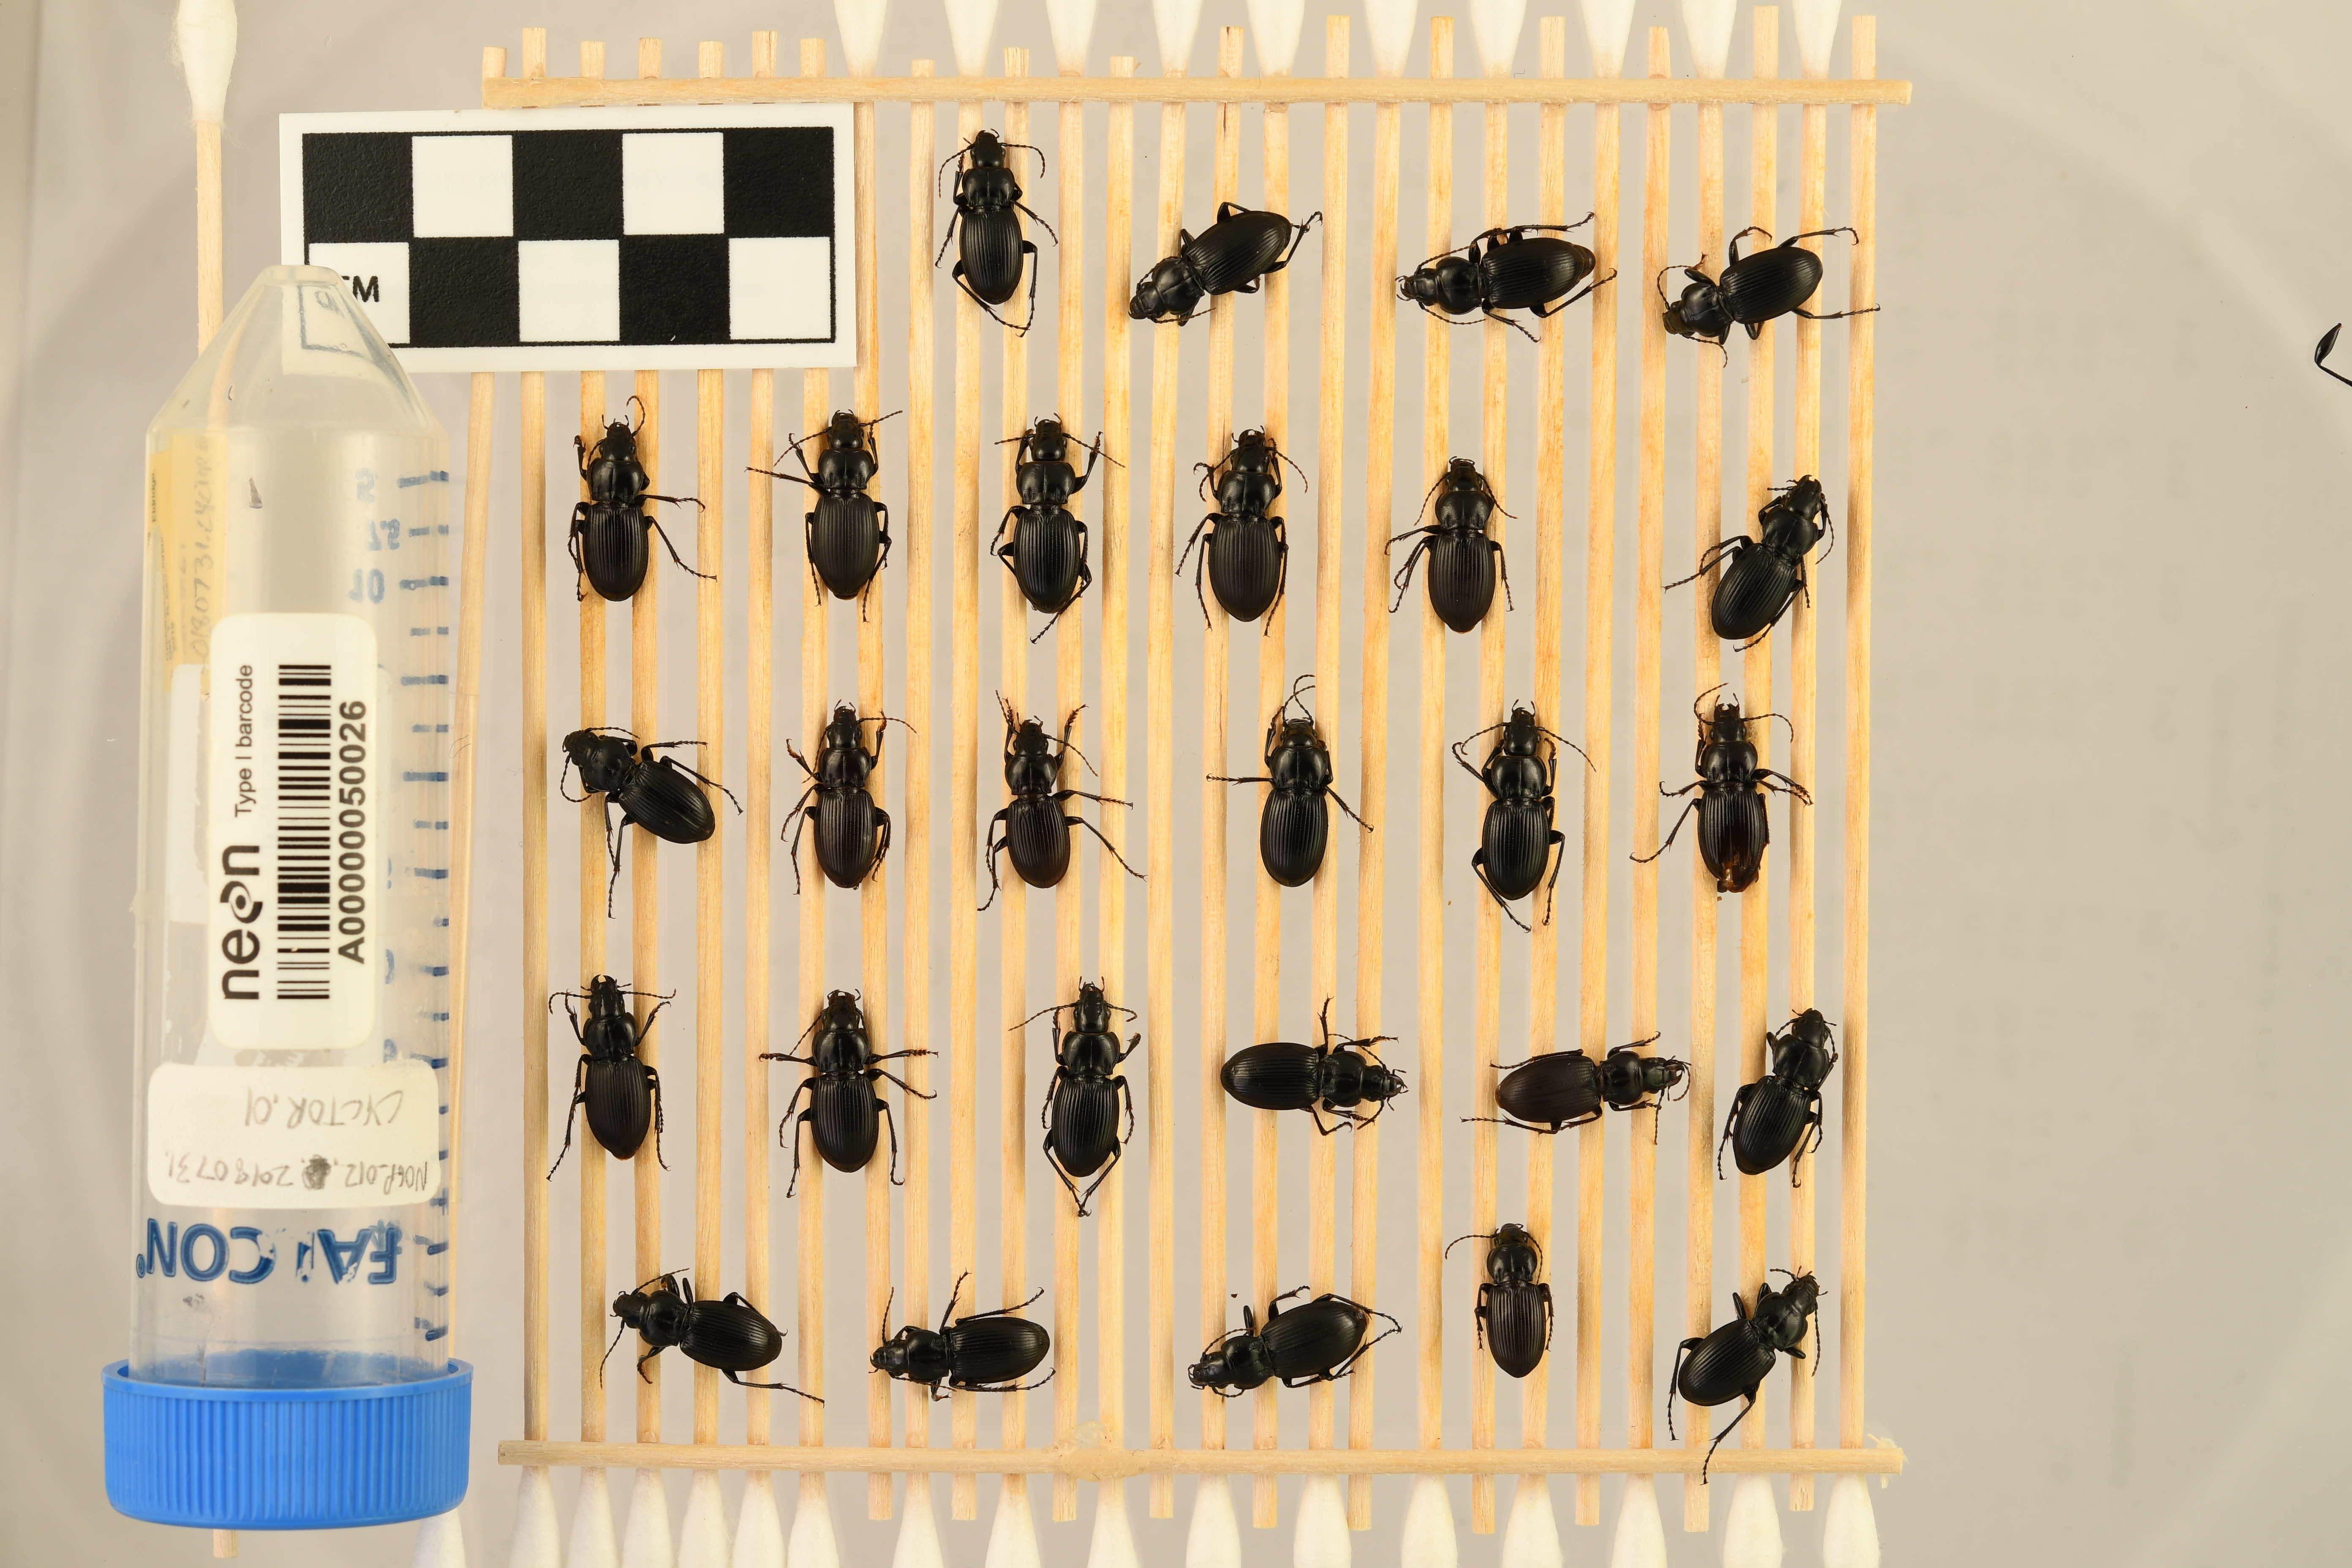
Cyclotrachelus torvus — Northern Great Plains Research Laboratory NEON, plot NOGP_012. Beetle 1, ElytraLength: 0.9076 cm (lying flat: Yes)

Cyclotrachelus torvus — Northern Great Plains Research Laboratory NEON, plot NOGP_012. Beetle 1, ElytraWidth: 0.5131 cm (lying flat: Yes)

Cyclotrachelus torvus — Northern Great Plains Research Laboratory NEON, plot NOGP_012. Beetle 2, ElytraLength: 0.9718 cm (lying flat: Yes)

Cyclotrachelus torvus — Northern Great Plains Research Laboratory NEON, plot NOGP_012. Beetle 2, ElytraWidth: 0.5549 cm (lying flat: Yes)

Cyclotrachelus torvus — Northern Great Plains Research Laboratory NEON, plot NOGP_012. Beetle 3, ElytraLength: 0.9646 cm (lying flat: Yes)

Cyclotrachelus torvus — Northern Great Plains Research Laboratory NEON, plot NOGP_012. Beetle 3, ElytraWidth: 0.558 cm (lying flat: Yes)

Cyclotrachelus torvus — Northern Great Plains Research Laboratory NEON, plot NOGP_012. Beetle 4, ElytraLength: 0.9707 cm (lying flat: Yes)

Cyclotrachelus torvus — Northern Great Plains Research Laboratory NEON, plot NOGP_012. Beetle 4, ElytraWidth: 0.5505 cm (lying flat: Yes)

Cyclotrachelus torvus — Northern Great Plains Research Laboratory NEON, plot NOGP_012. Beetle 5, ElytraLength: 0.9167 cm (lying flat: Yes)

Cyclotrachelus torvus — Northern Great Plains Research Laboratory NEON, plot NOGP_012. Beetle 5, ElytraWidth: 0.5477 cm (lying flat: Yes)

Cyclotrachelus torvus — Northern Great Plains Research Laboratory NEON, plot NOGP_012. Beetle 6, ElytraLength: 0.9644 cm (lying flat: Yes)

Cyclotrachelus torvus — Northern Great Plains Research Laboratory NEON, plot NOGP_012. Beetle 6, ElytraWidth: 0.5476 cm (lying flat: Yes)

Cyclotrachelus torvus — Northern Great Plains Research Laboratory NEON, plot NOGP_012. Beetle 7, ElytraLength: 0.9524 cm (lying flat: Yes)

Cyclotrachelus torvus — Northern Great Plains Research Laboratory NEON, plot NOGP_012. Beetle 7, ElytraWidth: 0.5477 cm (lying flat: Yes)

Cyclotrachelus torvus — Northern Great Plains Research Laboratory NEON, plot NOGP_012. Beetle 8, ElytraLength: 0.9762 cm (lying flat: Yes)

Cyclotrachelus torvus — Northern Great Plains Research Laboratory NEON, plot NOGP_012. Beetle 8, ElytraWidth: 0.5714 cm (lying flat: Yes)

Cyclotrachelus torvus — Northern Great Plains Research Laboratory NEON, plot NOGP_012. Beetle 9, ElytraLength: 0.9051 cm (lying flat: Yes)

Cyclotrachelus torvus — Northern Great Plains Research Laboratory NEON, plot NOGP_012. Beetle 9, ElytraWidth: 0.5477 cm (lying flat: Yes)

Cyclotrachelus torvus — Northern Great Plains Research Laboratory NEON, plot NOGP_012. Beetle 10, ElytraLength: 0.9549 cm (lying flat: Yes)

Cyclotrachelus torvus — Northern Great Plains Research Laboratory NEON, plot NOGP_012. Beetle 10, ElytraWidth: 0.5481 cm (lying flat: Yes)

Cyclotrachelus torvus — Northern Great Plains Research Laboratory NEON, plot NOGP_012. Beetle 11, ElytraLength: 0.9443 cm (lying flat: Yes)

Cyclotrachelus torvus — Northern Great Plains Research Laboratory NEON, plot NOGP_012. Beetle 11, ElytraWidth: 0.5218 cm (lying flat: Yes)

Cyclotrachelus torvus — Northern Great Plains Research Laboratory NEON, plot NOGP_012. Beetle 12, ElytraLength: 0.9048 cm (lying flat: Yes)

Cyclotrachelus torvus — Northern Great Plains Research Laboratory NEON, plot NOGP_012. Beetle 12, ElytraWidth: 0.5239 cm (lying flat: Yes)

Cyclotrachelus torvus — Northern Great Plains Research Laboratory NEON, plot NOGP_012. Beetle 13, ElytraLength: 0.8436 cm (lying flat: Yes)

Cyclotrachelus torvus — Northern Great Plains Research Laboratory NEON, plot NOGP_012. Beetle 13, ElytraWidth: 0.5051 cm (lying flat: Yes)

Cyclotrachelus torvus — Northern Great Plains Research Laboratory NEON, plot NOGP_012. Beetle 14, ElytraLength: 0.9098 cm (lying flat: Yes)

Cyclotrachelus torvus — Northern Great Plains Research Laboratory NEON, plot NOGP_012. Beetle 14, ElytraWidth: 0.5497 cm (lying flat: Yes)

Cyclotrachelus torvus — Northern Great Plains Research Laboratory NEON, plot NOGP_012. Beetle 15, ElytraLength: 0.9305 cm (lying flat: Yes)

Cyclotrachelus torvus — Northern Great Plains Research Laboratory NEON, plot NOGP_012. Beetle 15, ElytraWidth: 0.5719 cm (lying flat: Yes)

Cyclotrachelus torvus — Northern Great Plains Research Laboratory NEON, plot NOGP_012. Beetle 16, ElytraLength: 0.9174 cm (lying flat: Yes)

Cyclotrachelus torvus — Northern Great Plains Research Laboratory NEON, plot NOGP_012. Beetle 16, ElytraWidth: 0.5481 cm (lying flat: Yes)

Cyclotrachelus torvus — Northern Great Plains Research Laboratory NEON, plot NOGP_012. Beetle 17, ElytraLength: 0.9305 cm (lying flat: Yes)

Cyclotrachelus torvus — Northern Great Plains Research Laboratory NEON, plot NOGP_012. Beetle 17, ElytraWidth: 0.5481 cm (lying flat: Yes)

Cyclotrachelus torvus — Northern Great Plains Research Laboratory NEON, plot NOGP_012. Beetle 18, ElytraLength: 0.9051 cm (lying flat: Yes)

Cyclotrachelus torvus — Northern Great Plains Research Laboratory NEON, plot NOGP_012. Beetle 18, ElytraWidth: 0.5719 cm (lying flat: Yes)

Cyclotrachelus torvus — Northern Great Plains Research Laboratory NEON, plot NOGP_012. Beetle 19, ElytraLength: 0.9334 cm (lying flat: Yes)

Cyclotrachelus torvus — Northern Great Plains Research Laboratory NEON, plot NOGP_012. Beetle 19, ElytraWidth: 0.5497 cm (lying flat: Yes)

Cyclotrachelus torvus — Northern Great Plains Research Laboratory NEON, plot NOGP_012. Beetle 20, ElytraLength: 0.9524 cm (lying flat: Yes)

Cyclotrachelus torvus — Northern Great Plains Research Laboratory NEON, plot NOGP_012. Beetle 20, ElytraWidth: 0.5719 cm (lying flat: Yes)

Cyclotrachelus torvus — Northern Great Plains Research Laboratory NEON, plot NOGP_012. Beetle 21, ElytraLength: 0.9414 cm (lying flat: Yes)

Cyclotrachelus torvus — Northern Great Plains Research Laboratory NEON, plot NOGP_012. Beetle 21, ElytraWidth: 0.5304 cm (lying flat: Yes)

Cyclotrachelus torvus — Northern Great Plains Research Laboratory NEON, plot NOGP_012. Beetle 22, ElytraLength: 0.9105 cm (lying flat: Yes)

Cyclotrachelus torvus — Northern Great Plains Research Laboratory NEON, plot NOGP_012. Beetle 22, ElytraWidth: 0.559 cm (lying flat: Yes)

Cyclotrachelus torvus — Northern Great Plains Research Laboratory NEON, plot NOGP_012. Beetle 23, ElytraLength: 0.9419 cm (lying flat: Yes)

Cyclotrachelus torvus — Northern Great Plains Research Laboratory NEON, plot NOGP_012. Beetle 23, ElytraWidth: 0.5429 cm (lying flat: Yes)

Cyclotrachelus torvus — Northern Great Plains Research Laboratory NEON, plot NOGP_012. Beetle 24, ElytraLength: 0.9466 cm (lying flat: Yes)

Cyclotrachelus torvus — Northern Great Plains Research Laboratory NEON, plot NOGP_012. Beetle 24, ElytraWidth: 0.539 cm (lying flat: Yes)

Cyclotrachelus torvus — Northern Great Plains Research Laboratory NEON, plot NOGP_012. Beetle 25, ElytraLength: 0.9949 cm (lying flat: Yes)

Cyclotrachelus torvus — Northern Great Plains Research Laboratory NEON, plot NOGP_012. Beetle 25, ElytraWidth: 0.5727 cm (lying flat: Yes)

Cyclotrachelus torvus — Northern Great Plains Research Laboratory NEON, plot NOGP_012. Beetle 26, ElytraLength: 0.8813 cm (lying flat: Yes)

Cyclotrachelus torvus — Northern Great Plains Research Laboratory NEON, plot NOGP_012. Beetle 26, ElytraWidth: 0.5006 cm (lying flat: Yes)

Cyclotrachelus torvus — Northern Great Plains Research Laboratory NEON, plot NOGP_012. Beetle 27, ElytraLength: 0.948 cm (lying flat: Yes)

Cyclotrachelus torvus — Northern Great Plains Research Laboratory NEON, plot NOGP_012. Beetle 27, ElytraWidth: 0.5691 cm (lying flat: Yes)